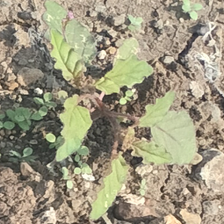
Weed species: Punarnava _(Boerhaavia diffusa)